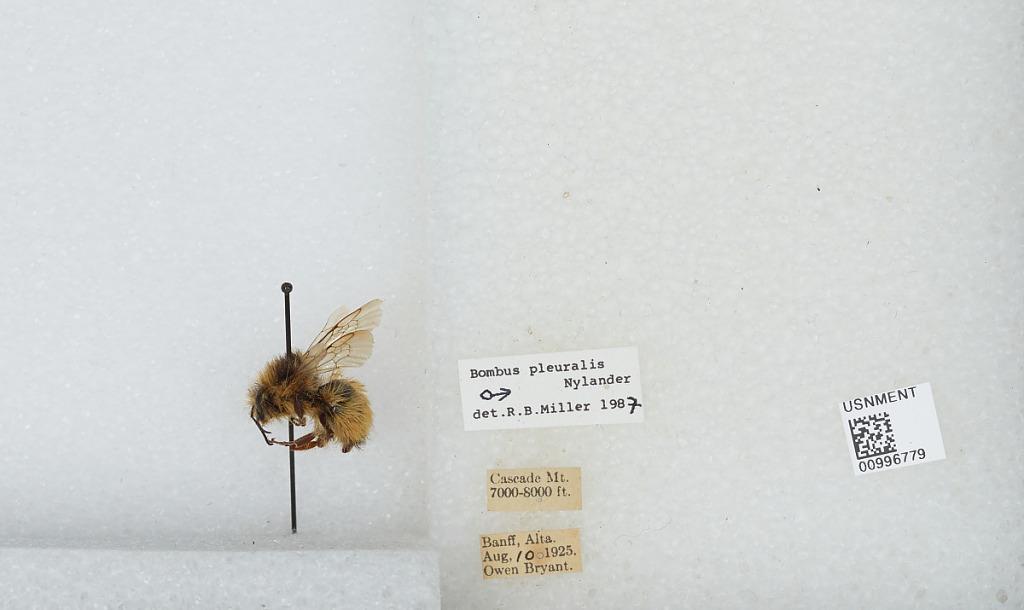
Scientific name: Bombus (Pyrobombus) flavifrons Cresson
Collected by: O. Bryant
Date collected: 1925-8-10
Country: Canada
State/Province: Alberta
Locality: Banff
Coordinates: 51.1781, -115.572
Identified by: Miller, R. B.